Tomio Moriguchi

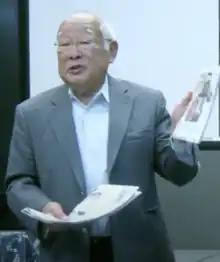
Moriguchi in 2013

is an American businessman and civil rights activist who was CEO of the Uwajimaya supermarket chain in Seattle, Washington, from 1965 to 2007.